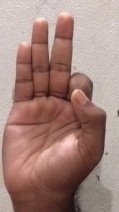
ASL sign: F